Shaukat Usmani

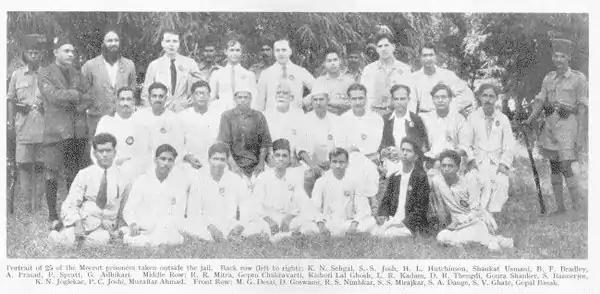
Portrait of 25 of the Meerut prisoners taken outside the jail. Back row (left to right): K. N. Sehgal, S. S. Josh, H. L. Hutchinson, Shaukat Usmani, B. F. Bradley, A. Prasad, P. Spratt, G. Adhikari. Middle row: R. R. Mitra, Gopen Chakravarti, Kishori Lal Ghosh, L. R. Kadam, D. R. Thengdi, Goura Shanker, S. Bannerjee, K. N. Joglekar, P. C. Joshi, Muzaffar Ahmad. Front row: M. G. Desai, D. Goswami, R. S. Nimbkar, S. S. Mirajkar, S. A. Dange, S. V. Ghate, Gopal Basak.

The British Government was worried about the growing influence of the Communist International in India. The government's immediate response was to foist yet another conspiracy case—the Meerut Conspiracy Case—on them. Usmani along with 32 persons were arrested on or about 20 March 1929 and were put on trial under Section 121A of the Indian Penal Code, which declares, Whoever within or without British India conspires to commit any of the offenses punishable by Section 121 or to deprive the King of the sovereignty of British India or any part thereof, or conspires to overawe, by means of criminal force or the show of criminal force, the Government of India or any local Government, shall be punished with transportation for life, or any shorter term, or with imprisonment of either description which may extend to ten years.